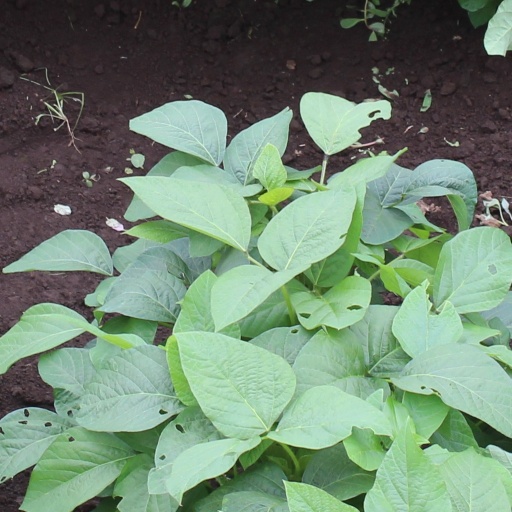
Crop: soybean